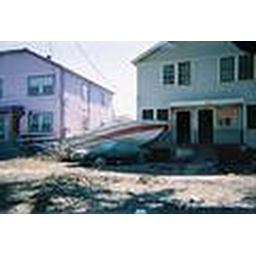
boat on car in nola east